Jüri Vilms

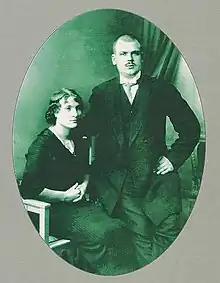
Jüri Vilms with Marie Oberst, his colleague from University of Tartu

After the Russian February Revolution Jüri Vilms became a full-time politician. He was labelled as the advocate of the Estonian people by Aleksander Looring at the time. Together with Heinrich Koppel, Otto Strandman and Jaan Raamot the legal preparations for the administrative reforms establishing the Autonomous Governorate of Estonia were compiled. The documents became the basis for the decree of the Russian Provisional Government on establishing the autonomy for Estonia.